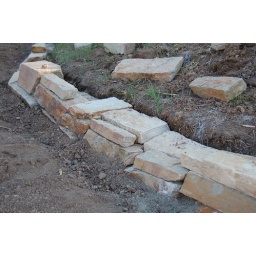
rock wall in progress